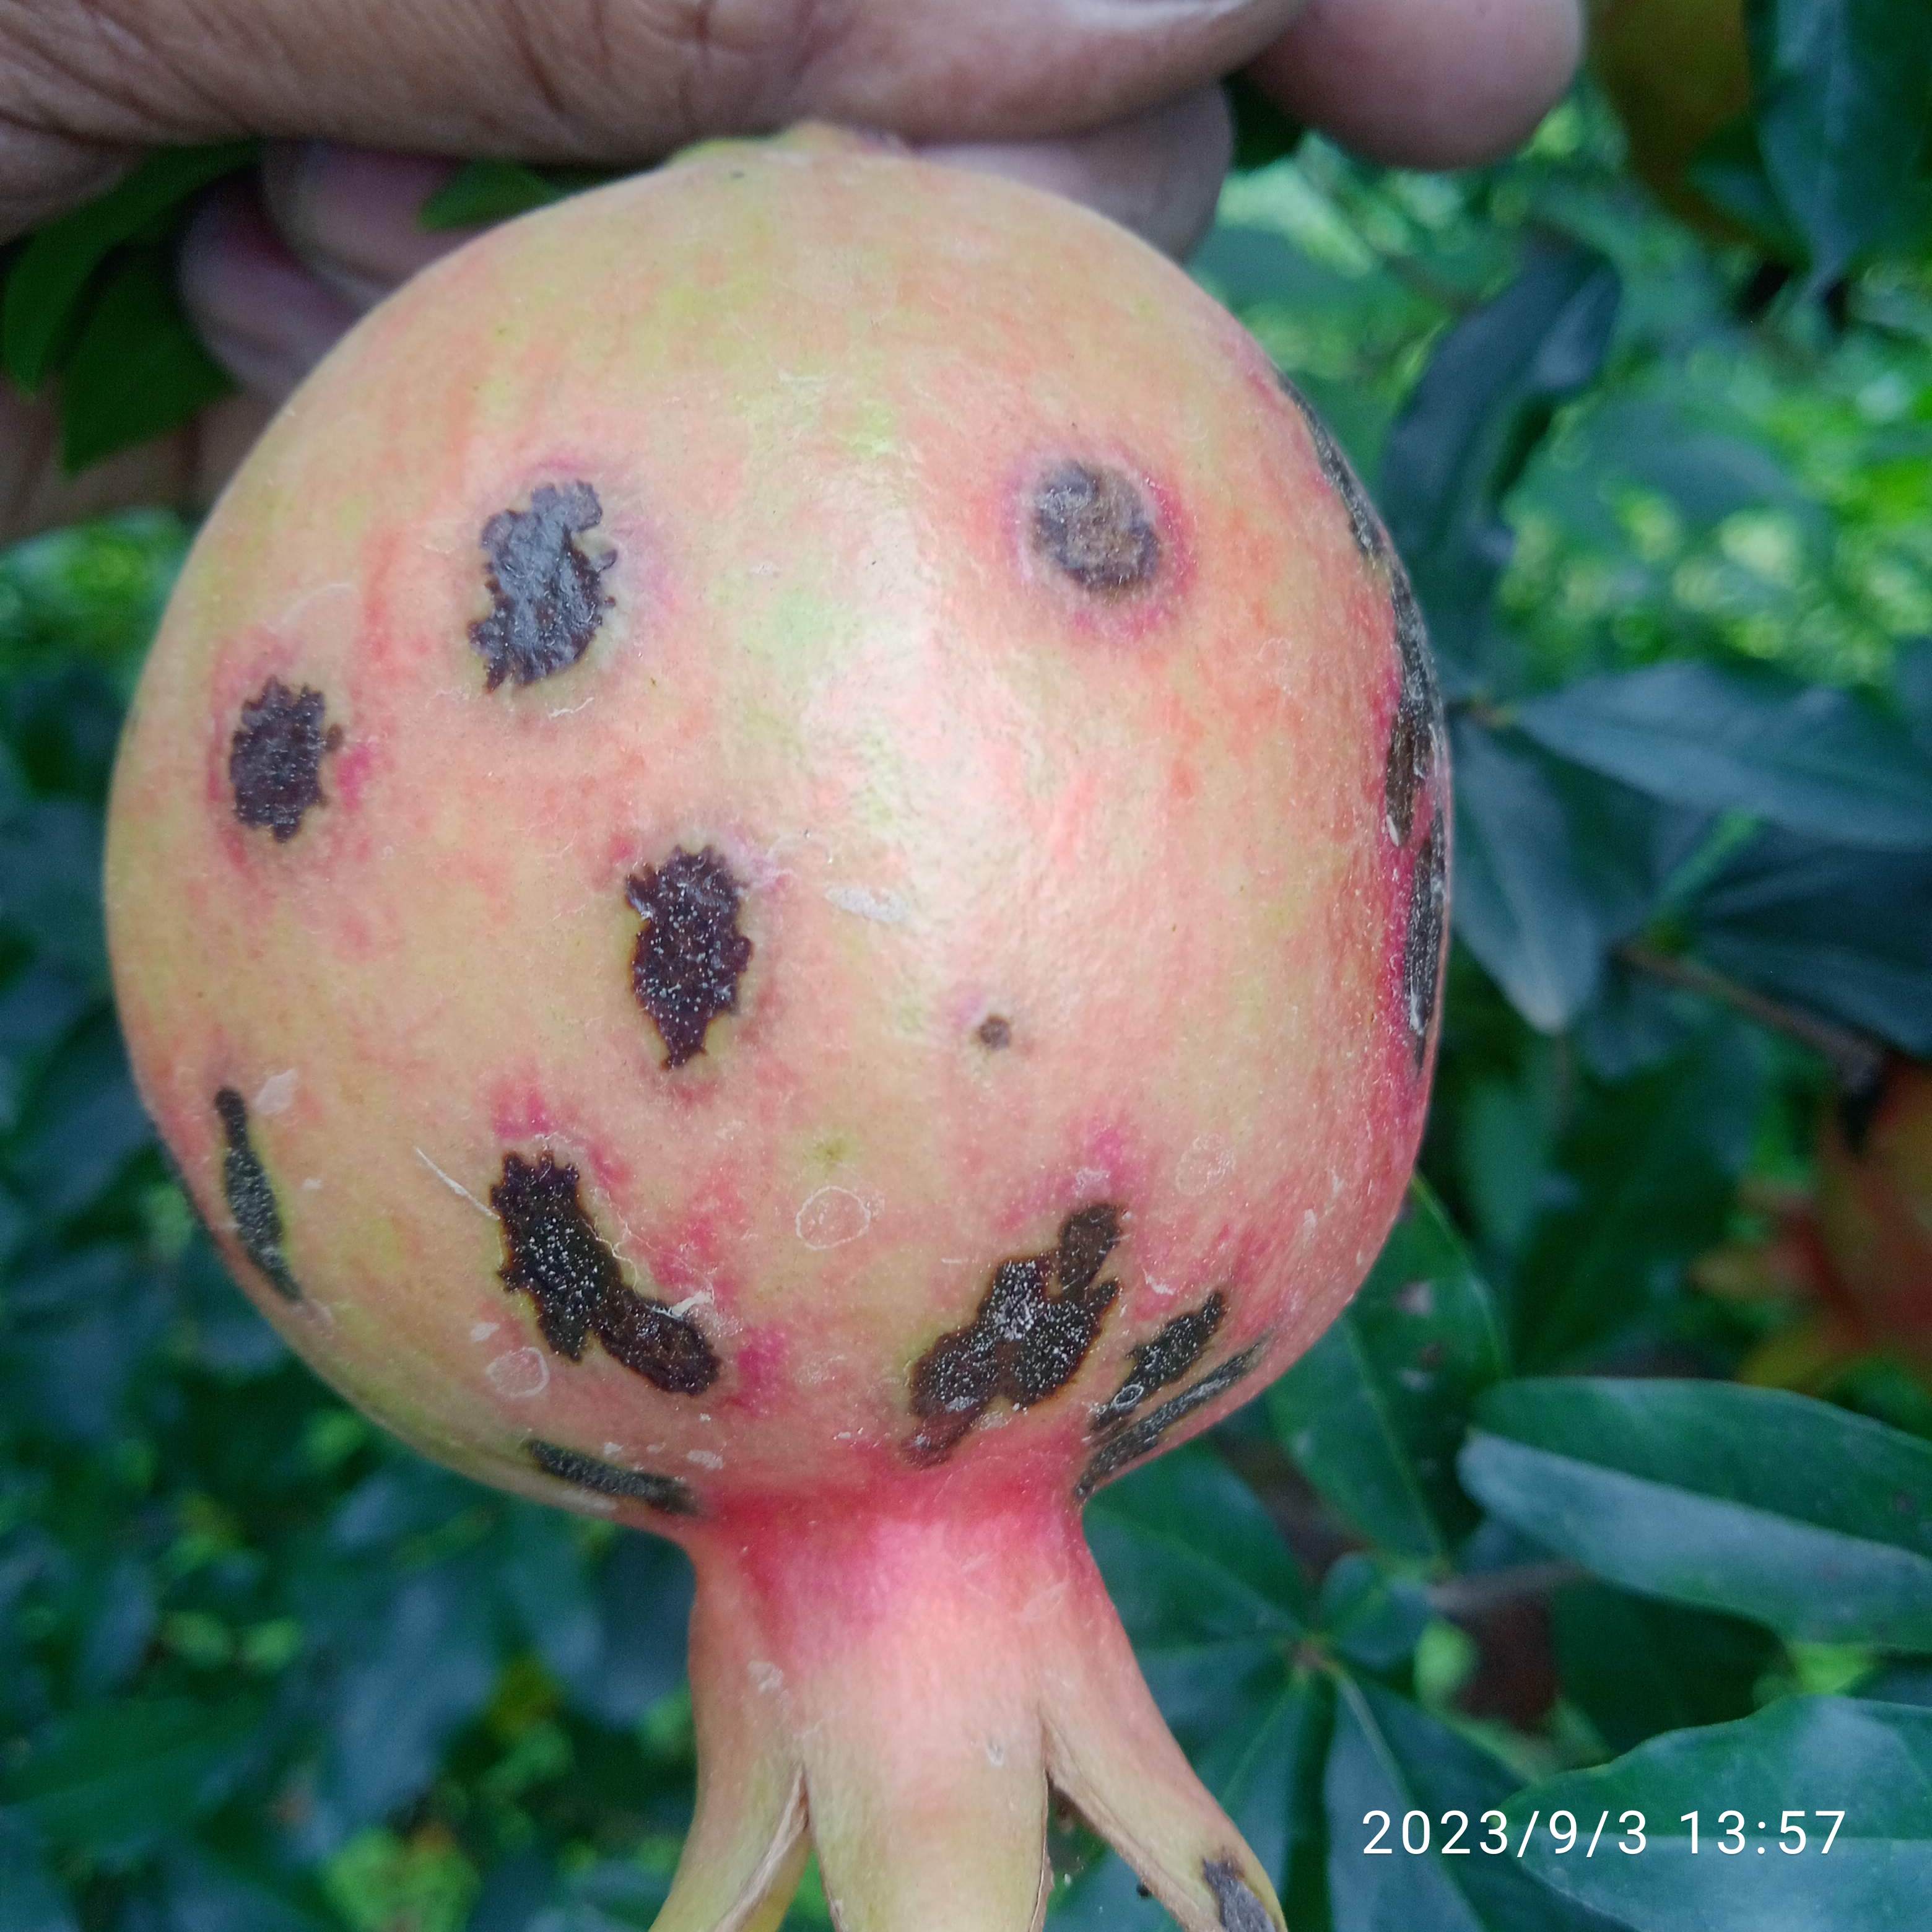
Label: Anthracnose